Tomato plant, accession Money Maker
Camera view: bottom (45 deg); turntable rotation: 240 degrees
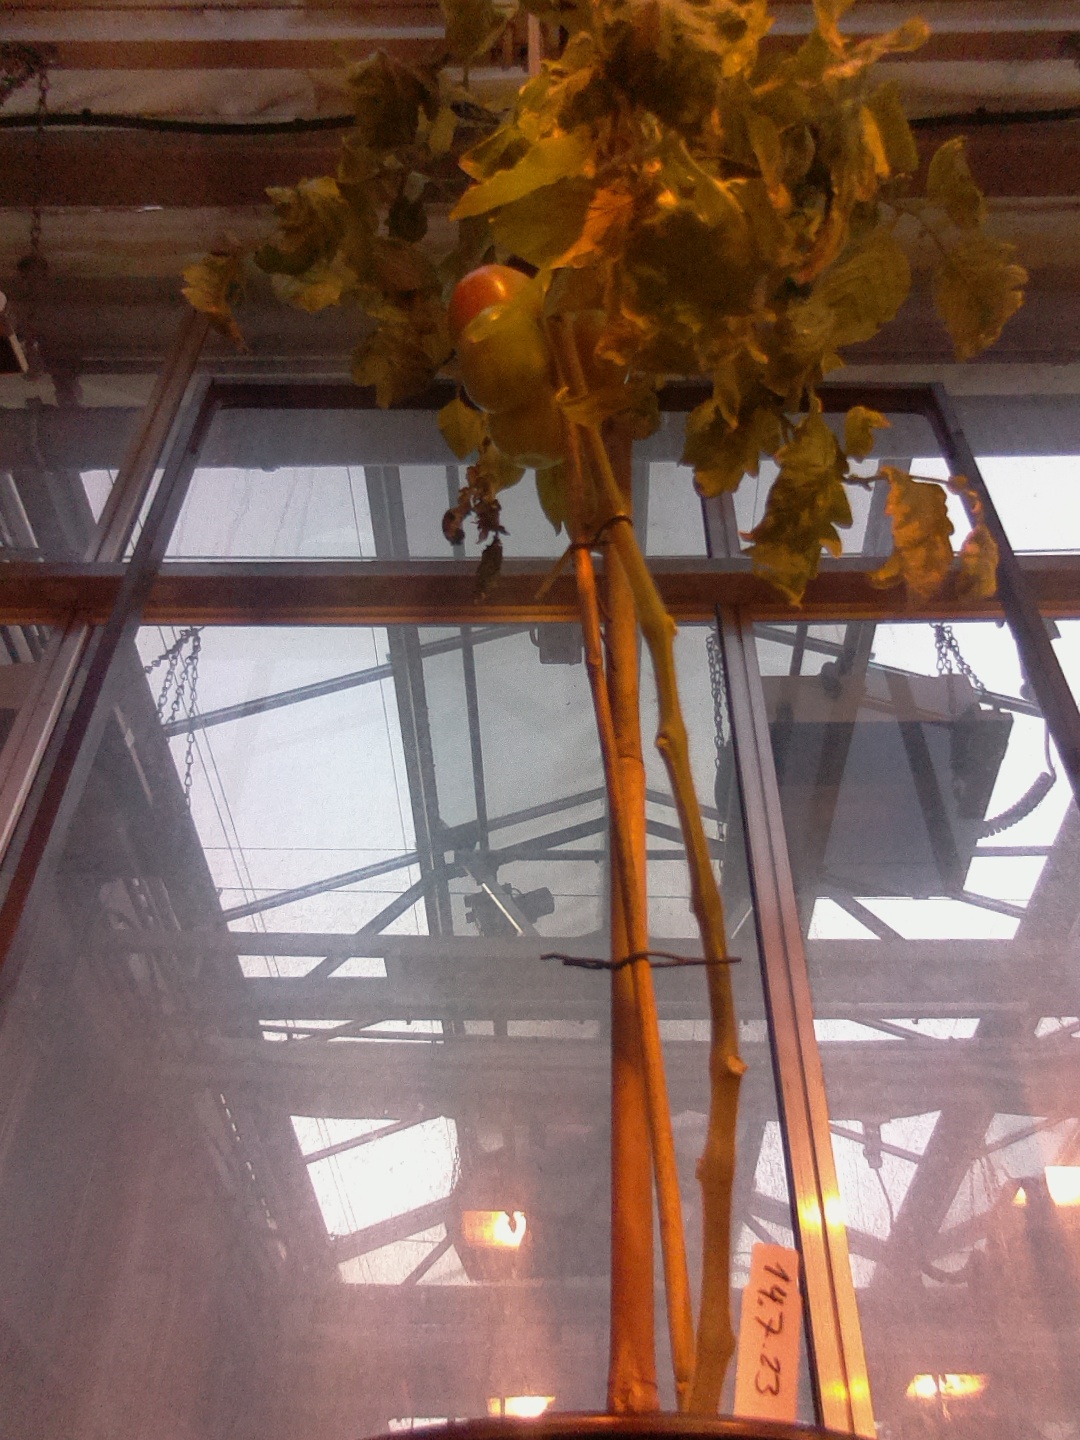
BBCH growth stage 80: fruits start showing typical ripe color (orange -> red)